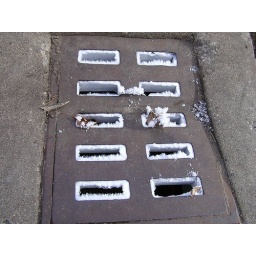
furry sewer grate near my cousin kathy's house in minneapolis